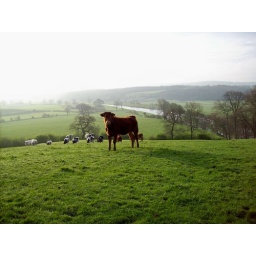
A misty morning on the high ground above the river Ribble a mile or so from Ribchester.